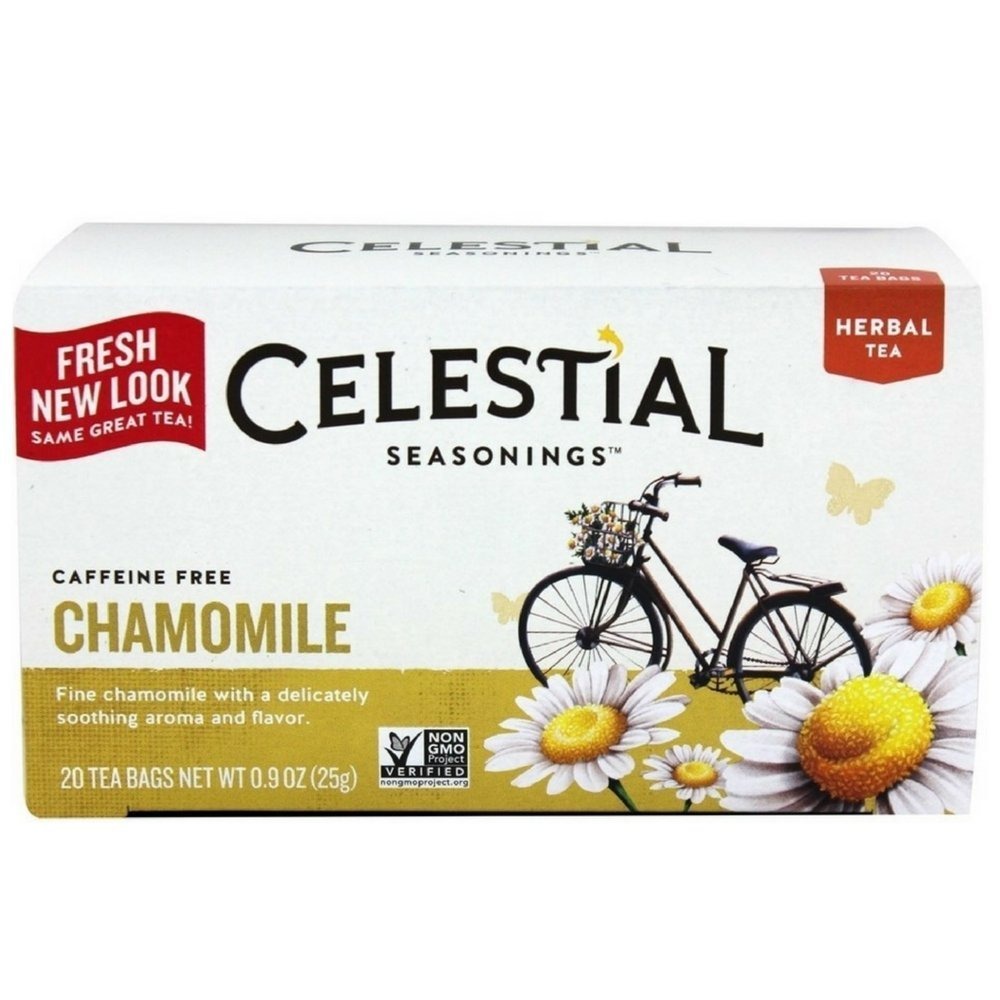
Item Name: Celestial Seasonings Natural Herbal Tea, Chamomile 20 ea (Pack of 6)
Value: 6.0
Unit: Count

Price: 12.145